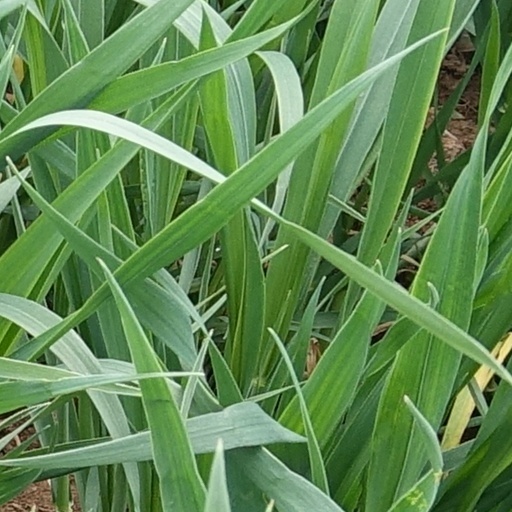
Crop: wheat